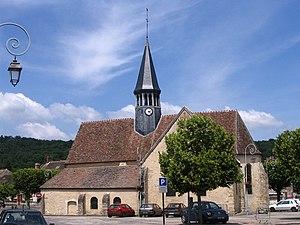
L'église Saint-Amand, à Thomery, Seine-et-Marne, France.
Cet article recense les monuments historiques de l'ouest de la Seine-et-Marne, en France.
Thomery est une commune française située dans le département de Seine-et-Marne, en région Île-de-France. Située dans un méandre de la Seine, entre le fleuve et la forêt de Fontainebleau, Thomery est principalement connue pour la culture traditionnelle d'un raisin de table, le chasselas de Thomery, selon des techniques particulières le long de murs et un mode de conservation unique.
L'église Saint-Amand est une église catholique datant du XIIIᵉ siècle située à Thomery en Seine-et-Marne. Elle est située au 12, place Greffulhe.